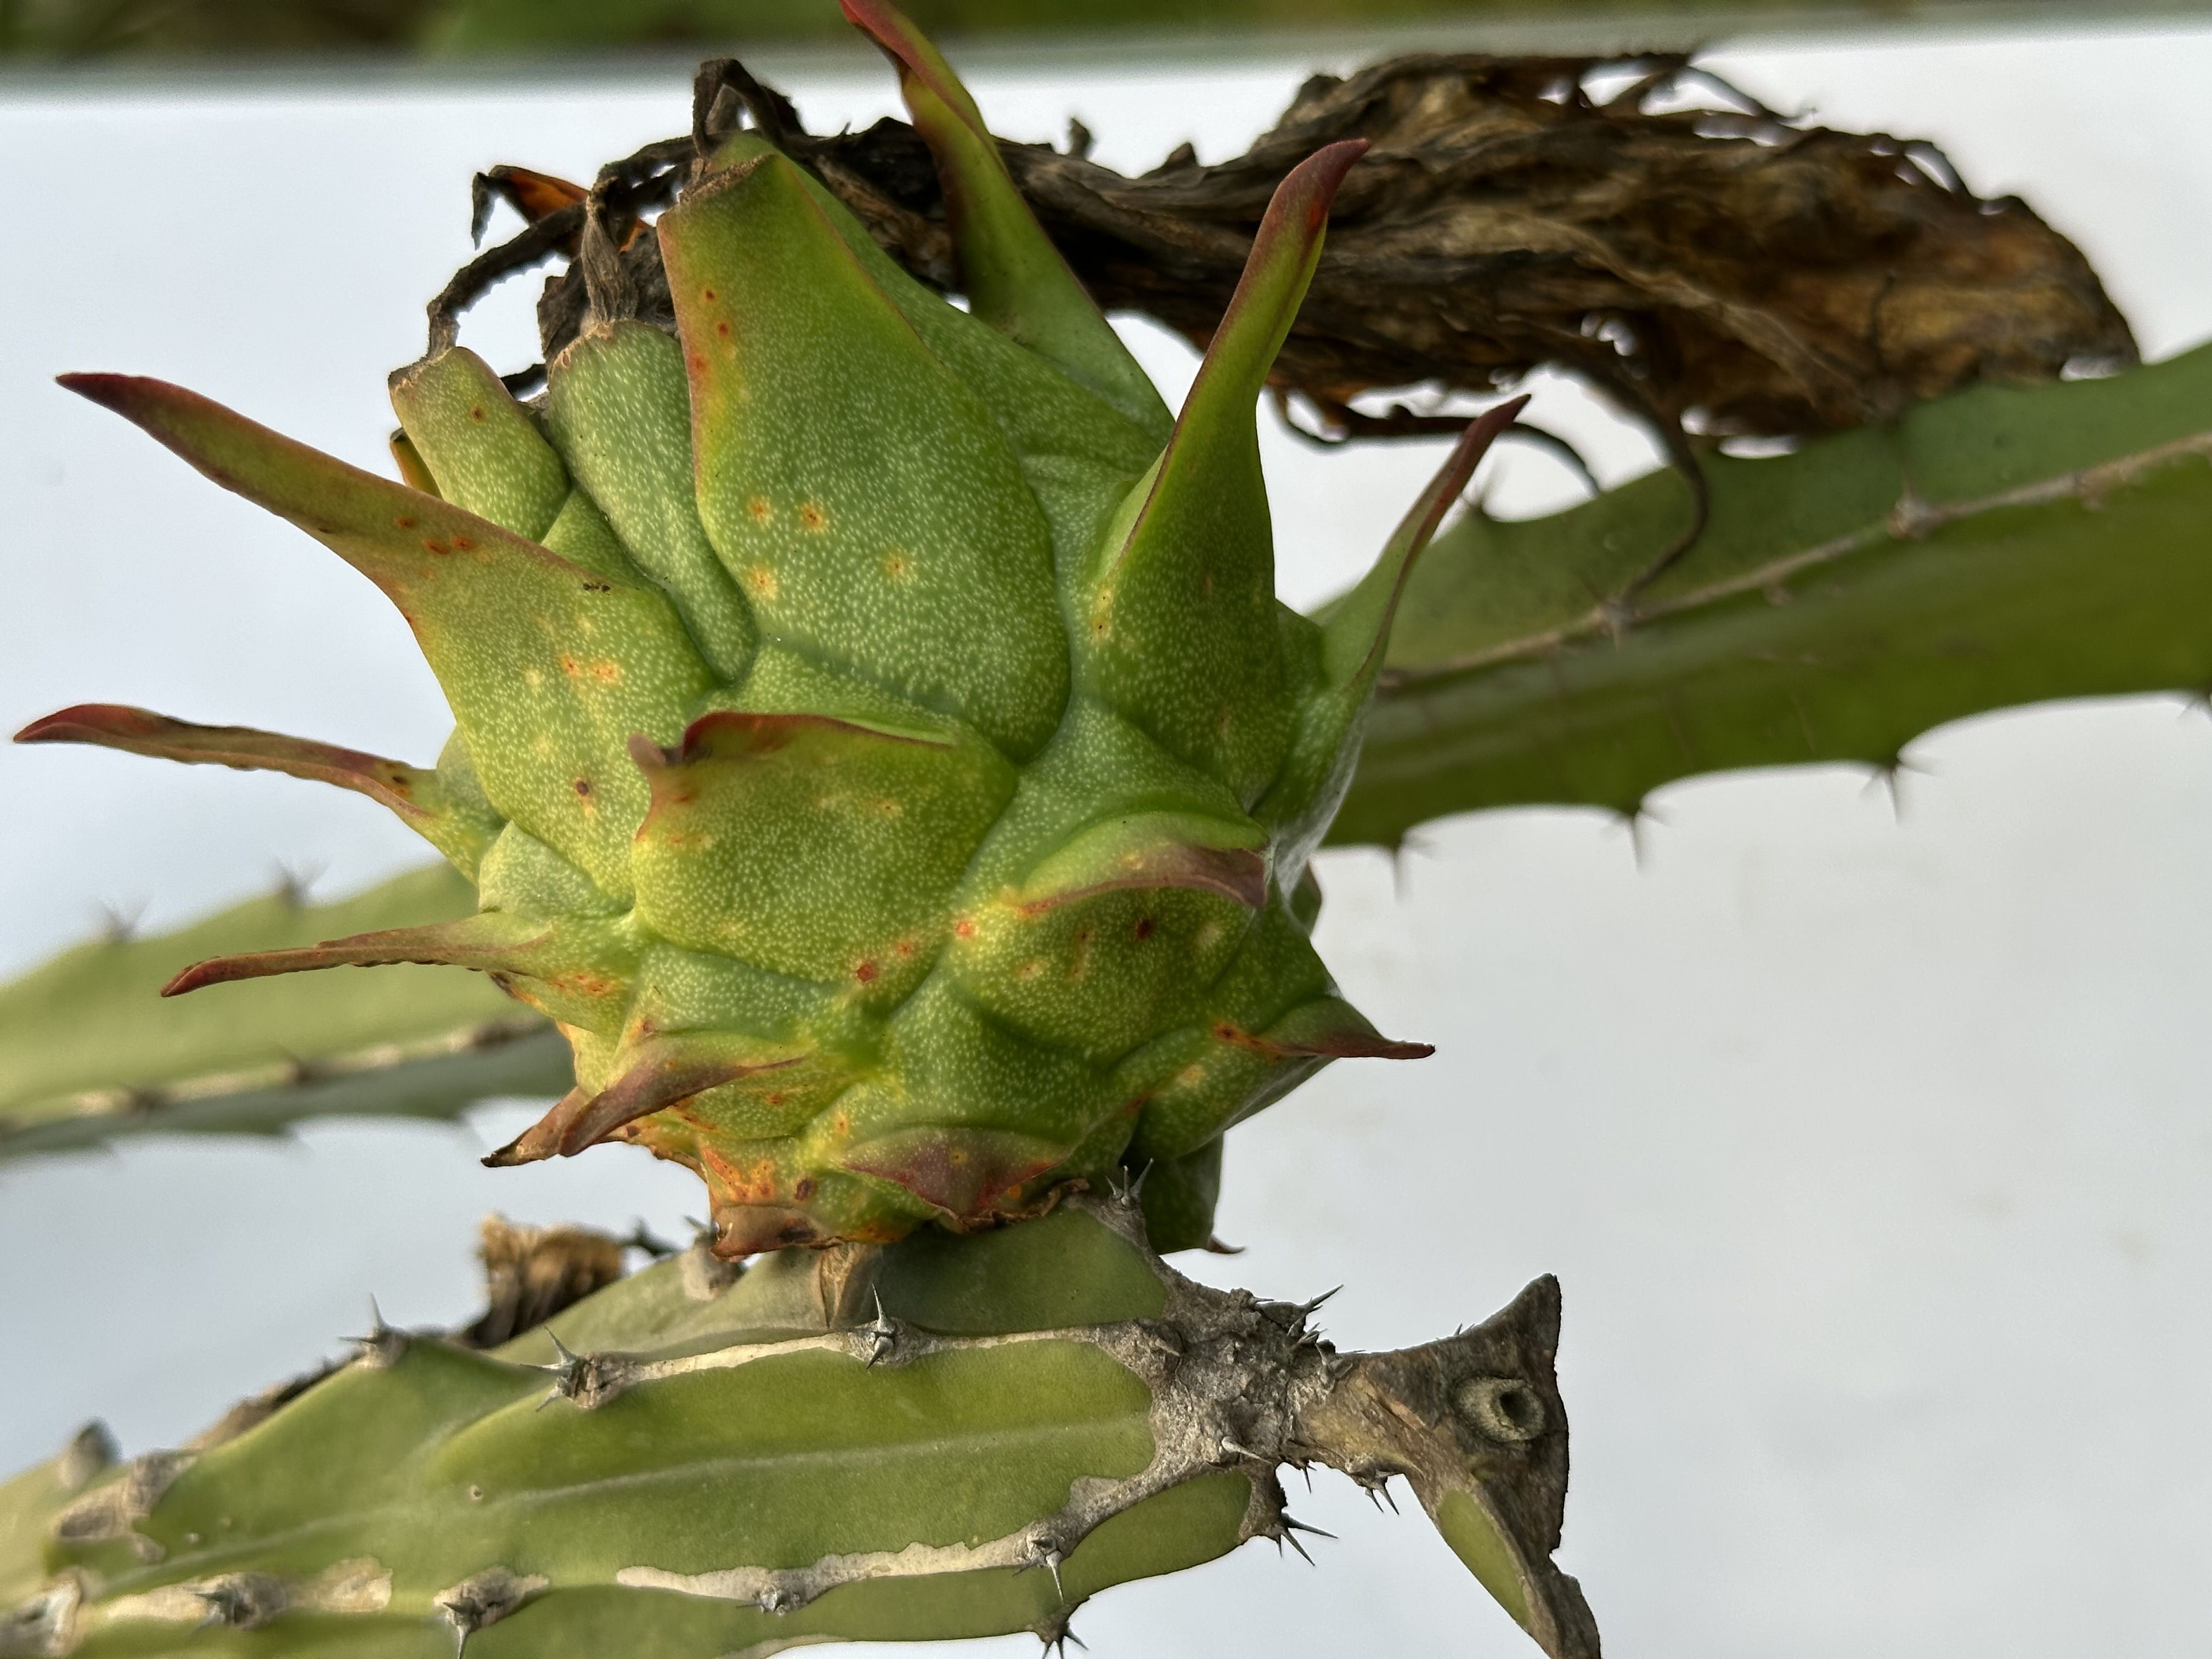
Label: Good fruit